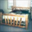
Label: bed